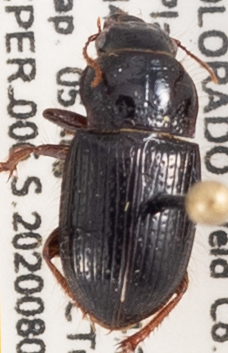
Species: Piosoma setosum
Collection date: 2020-08-05
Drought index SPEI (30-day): -0.884
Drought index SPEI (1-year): -0.71
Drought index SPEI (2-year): -0.058